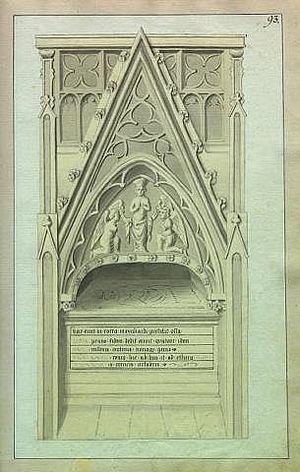
Meinhard de Holstein ou Meinhard de Segeberg est un prêtre germanique de l’Ordre des Augustins, premier évêque de Livonie. Il était probablement originaire de Segeberg, en Holstein, qui faisait alors partie de la Hanse. Il est considéré comme saint par l'Église catholique.